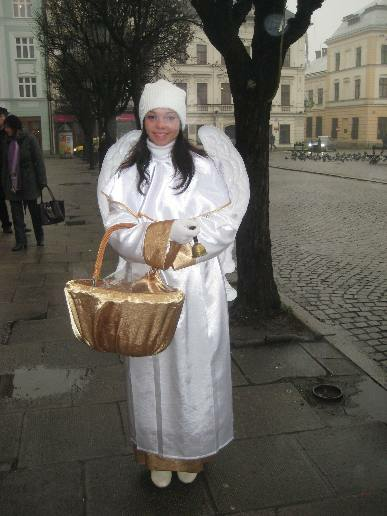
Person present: Yes